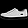
Label: Sneaker